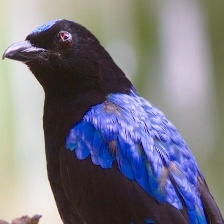
Species: FAIRY BLUEBIRD
Scientific name: IRENA